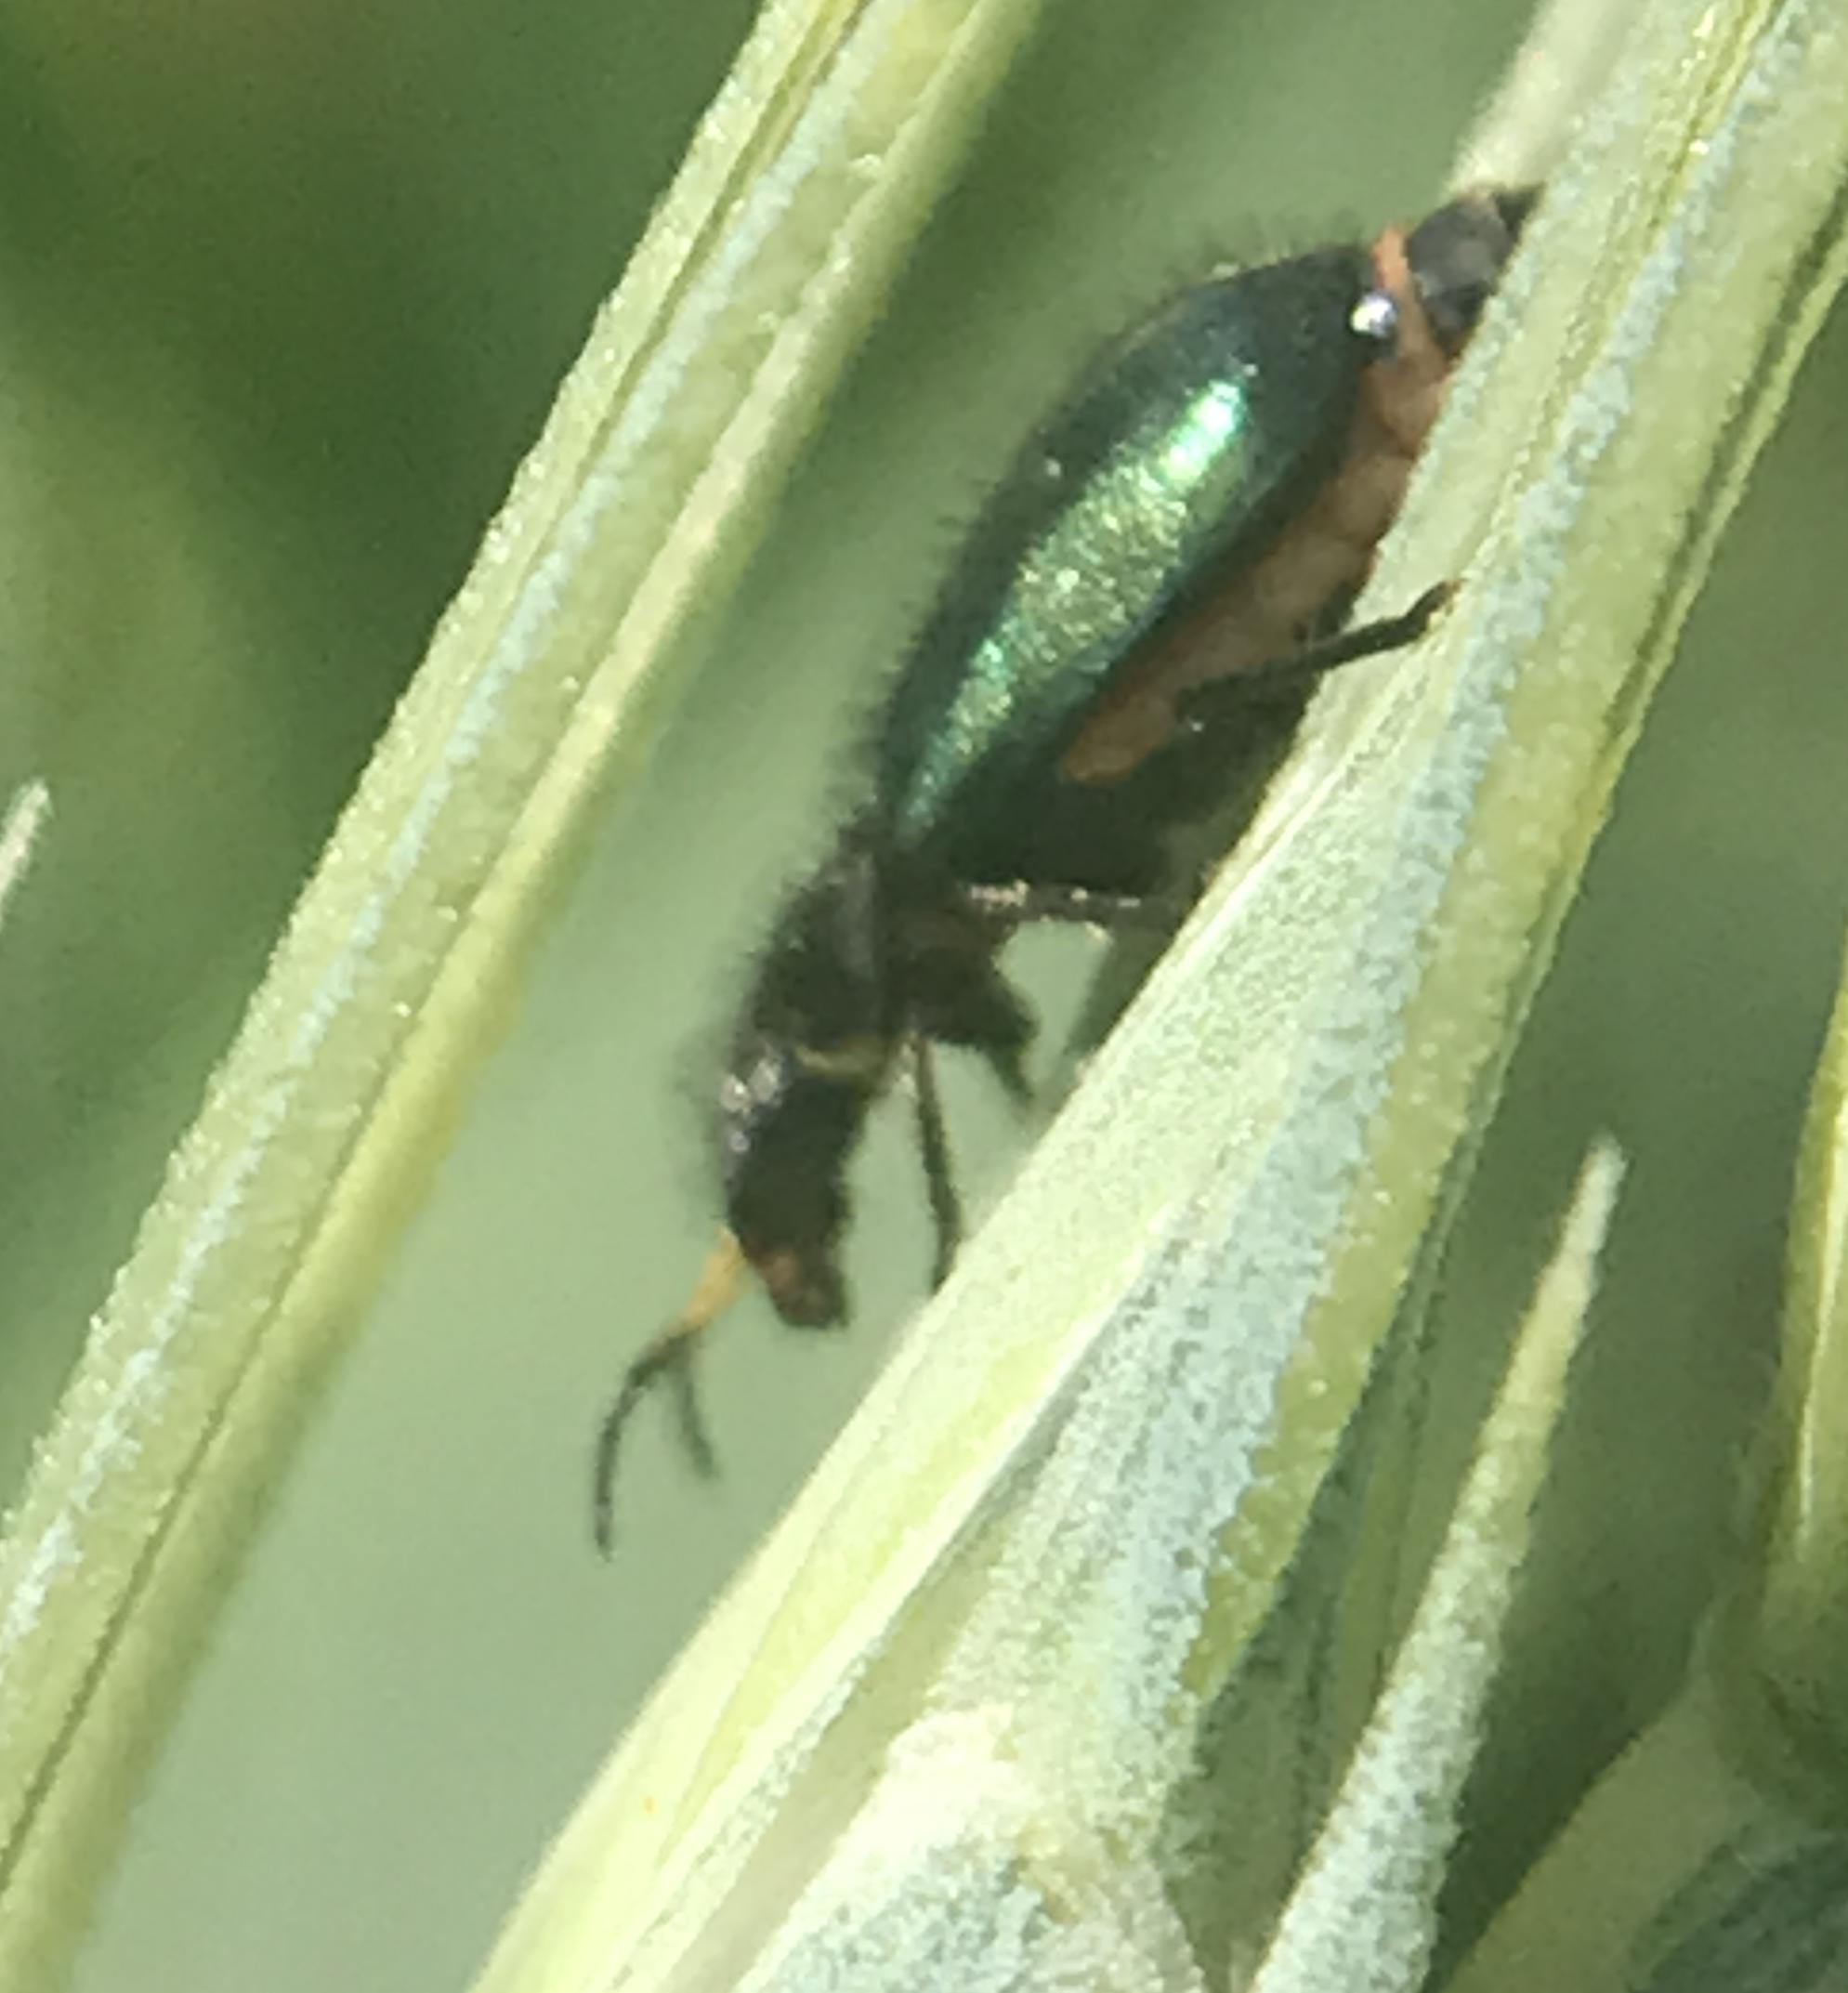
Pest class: predators